Ocean Beach, San Diego

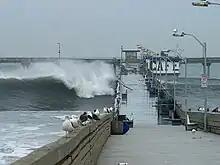
Waves crashing over the Ocean Beach Pier in 2002

Prior to European contact, the Kumeyaay people inhabited Ocean Beach and had established the fishing encampment of "Hapai". The Kumeyaay visited the area to conduct fishing and food processing operations, as mussels, clams, abalone, and lobsters were harvested from the area.